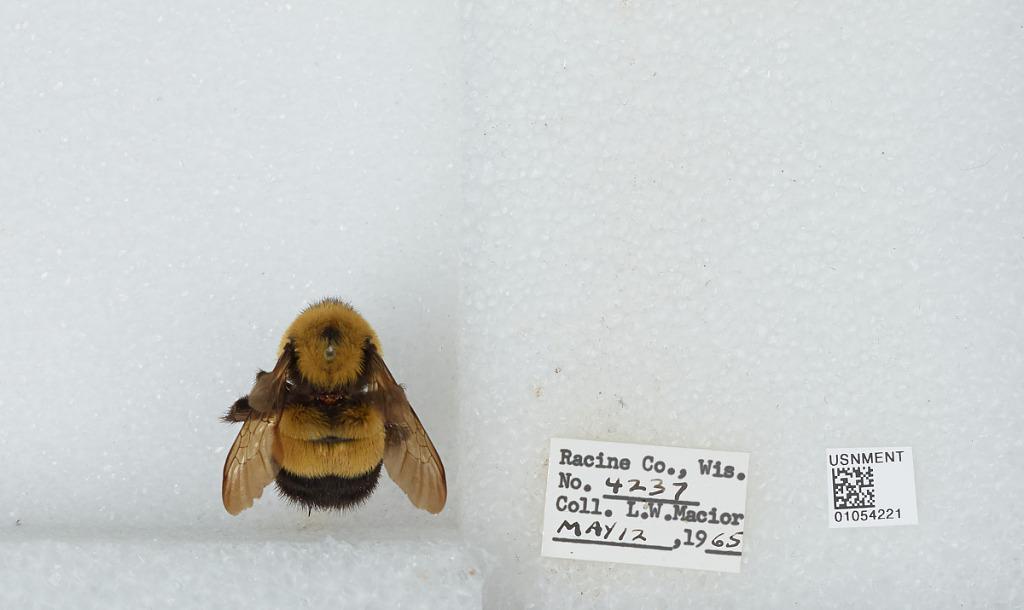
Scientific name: Bombus (Bombus) affinis Cresson
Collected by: L. Macior
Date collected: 1965-5-12
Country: United States
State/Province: Wisconsin
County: Racine
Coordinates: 42.78, -87.76